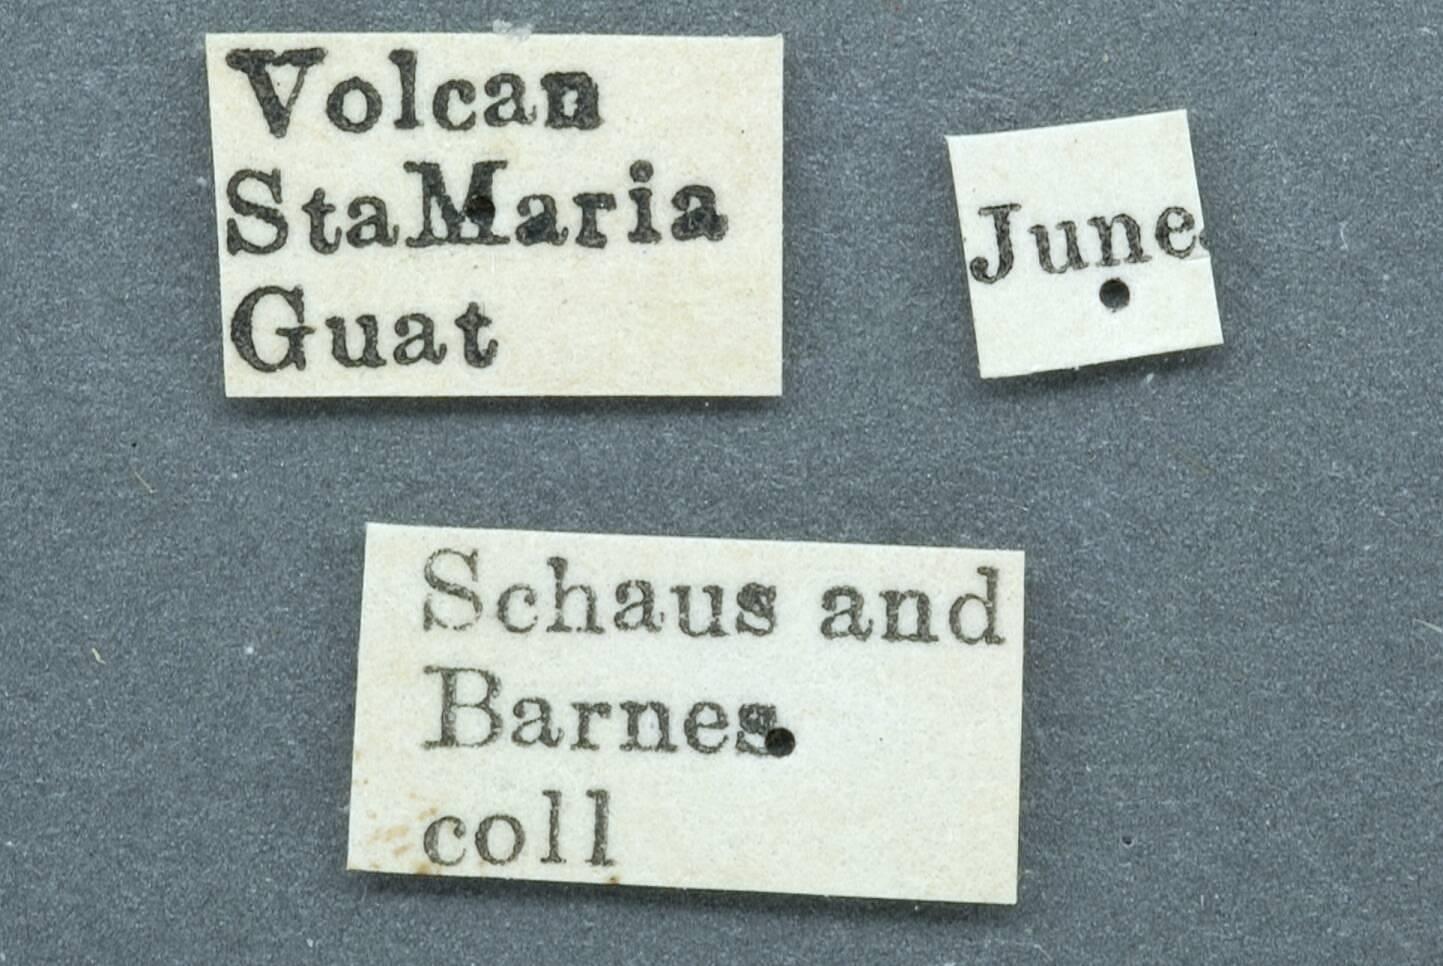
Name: Margaronia brevilinealis
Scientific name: Margaronia brevilinealis Schaus, 1920
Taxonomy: Animalia, Arthropoda, Insecta, Lepidoptera, Crambidae, Pyraustinae
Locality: Volcan Santa Maria, [Not Stated], Quetzaltenango, Guatemala
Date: June